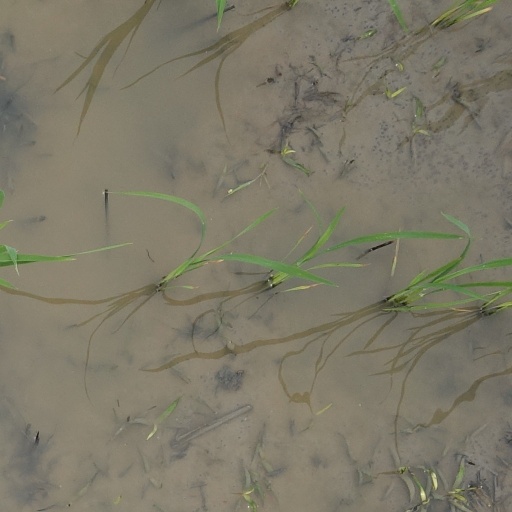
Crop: rice